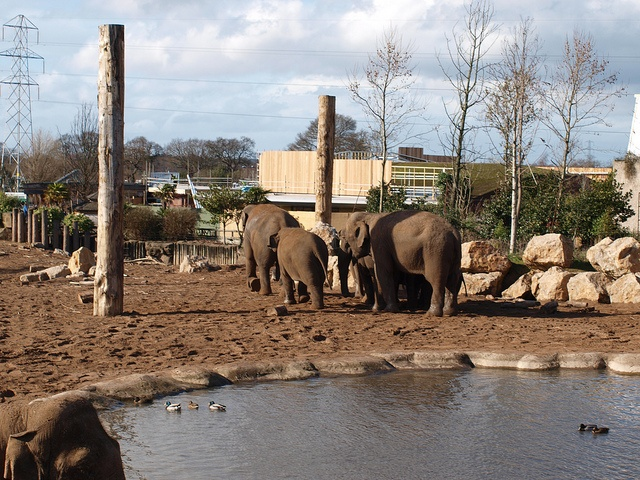
Elephants walking around their habitat next to a man made lake.
A group of elephants are walking away from water.
elephants in captivity with buildings and a sky background
The family of elephants  is  leaving the watering hole
A group of elephants walking together in the dirt.